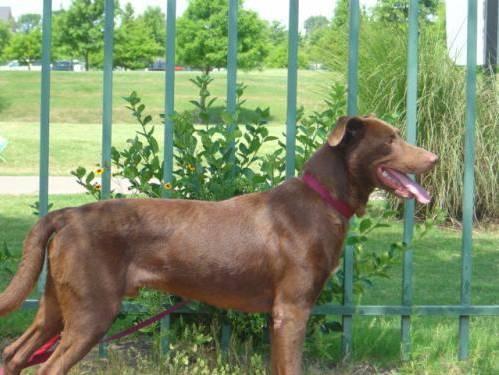
dog